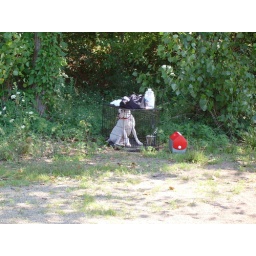
This is Ruger, the Boxer, waiting to go out in the SAR boat for water recovery training